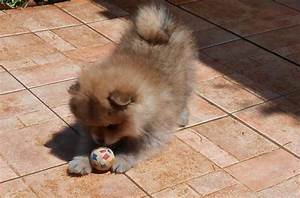
Label: dog